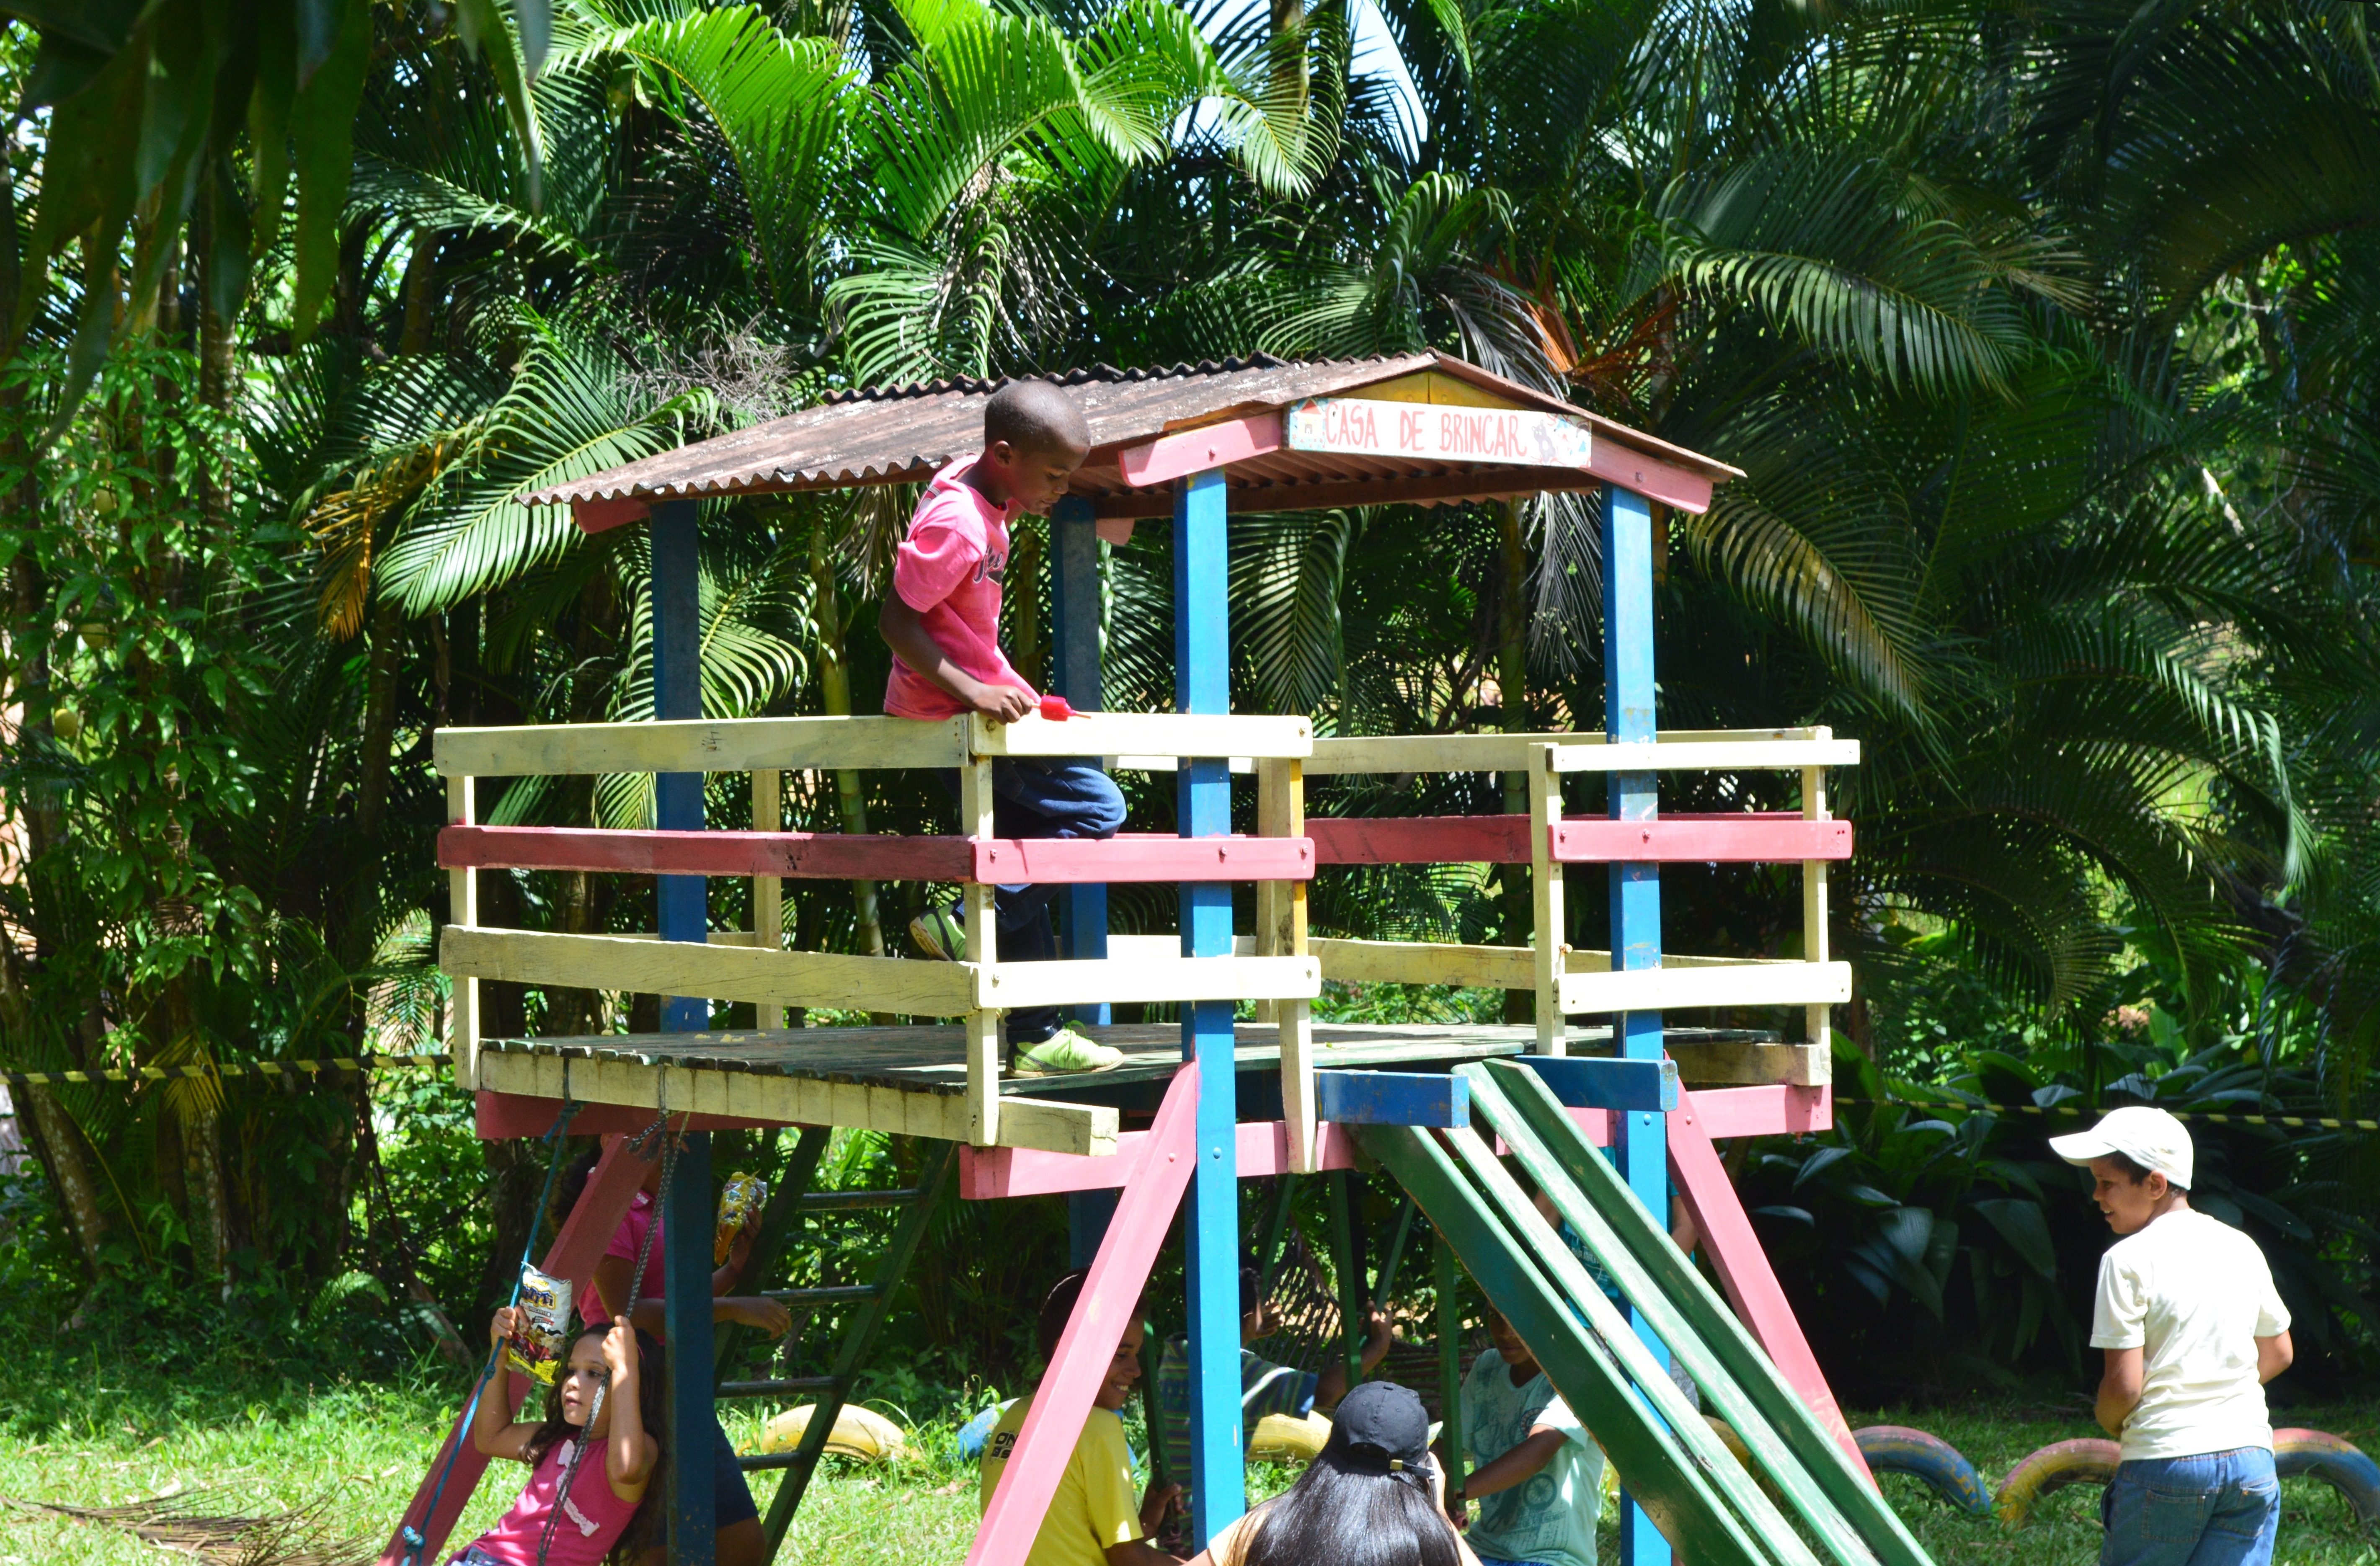
girl, jungle, amusement park, park, child, leisure, smile, resort, playground, child playing, joy child, outdoor play equipment